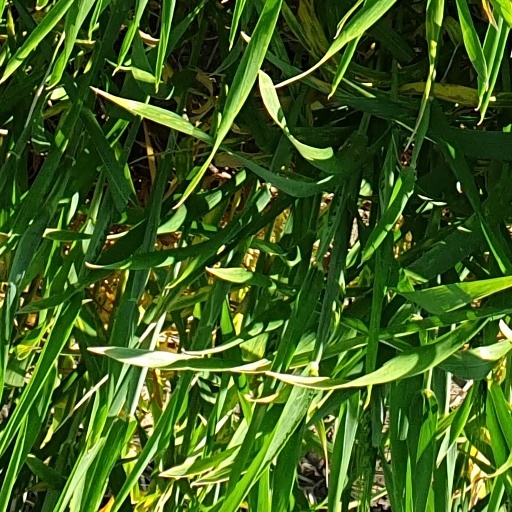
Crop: wheat